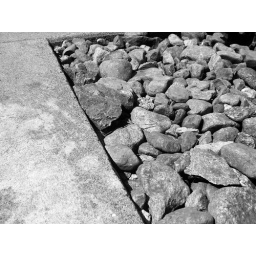
I was walking around my house and I saw something in a very nice angle, rocks!!